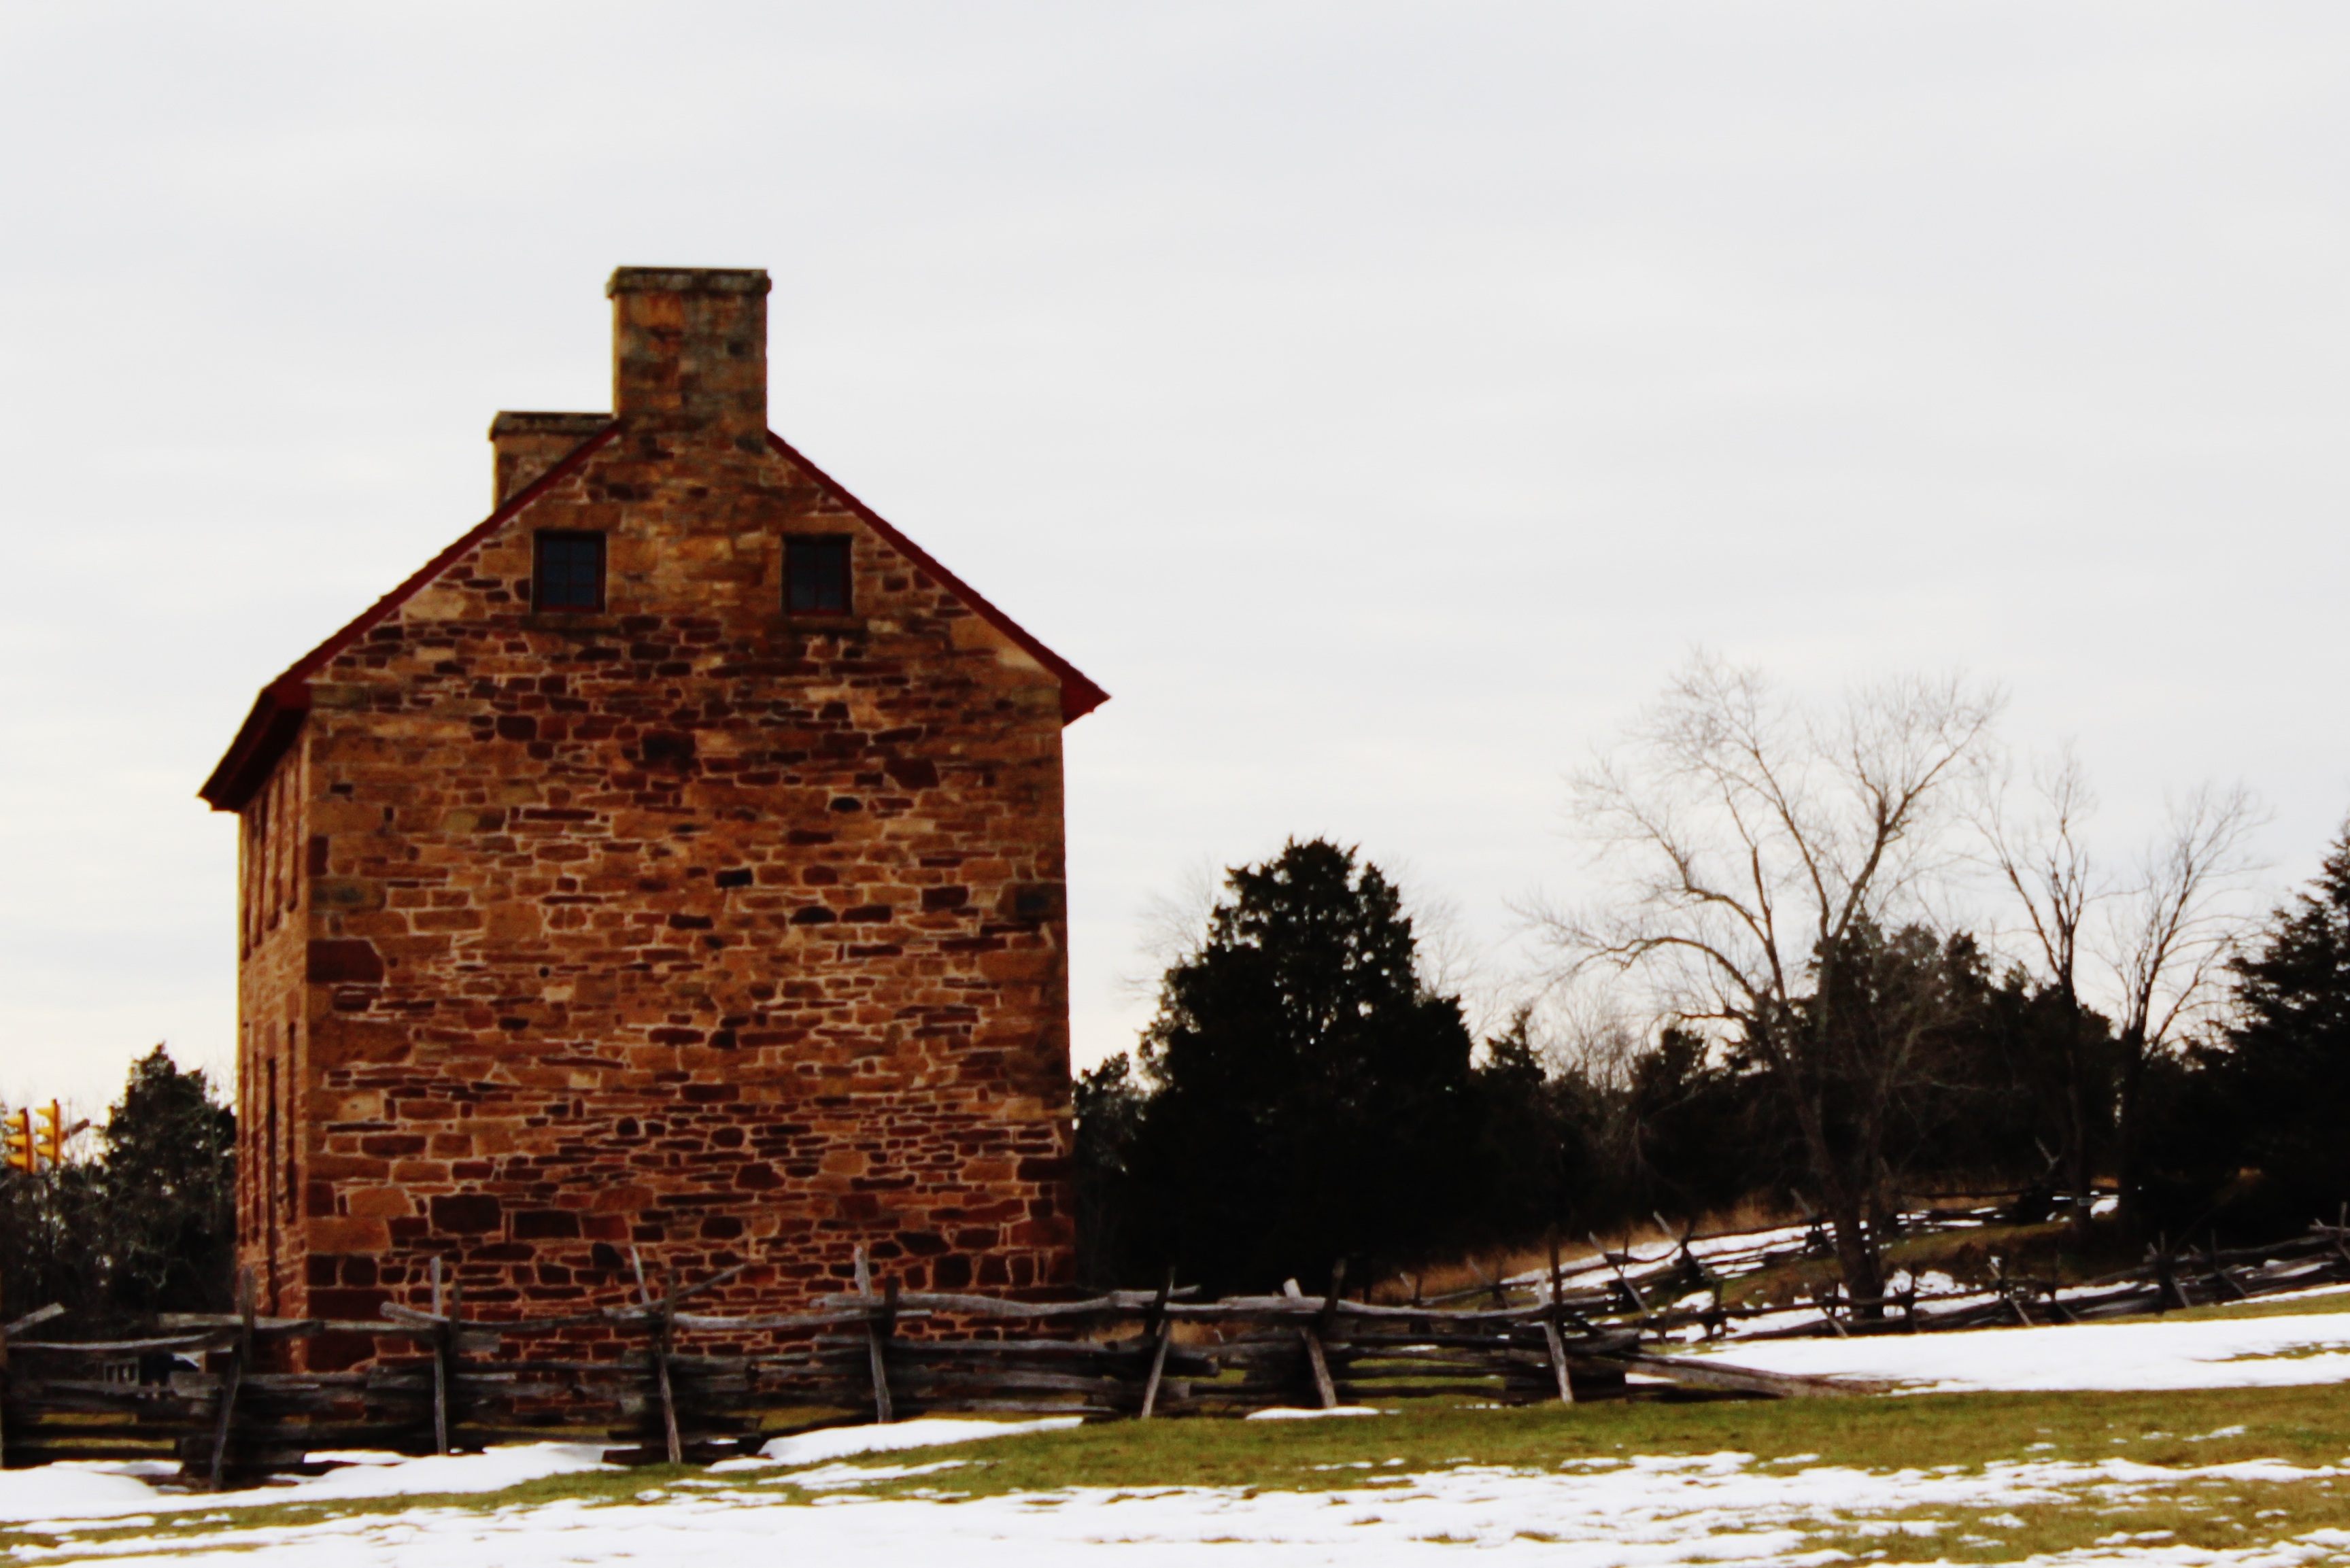
snow, winter, building, tower, weather, church, chapel, season, place of worship, rural area